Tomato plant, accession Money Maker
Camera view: bottom (45 deg); turntable rotation: 270 degrees
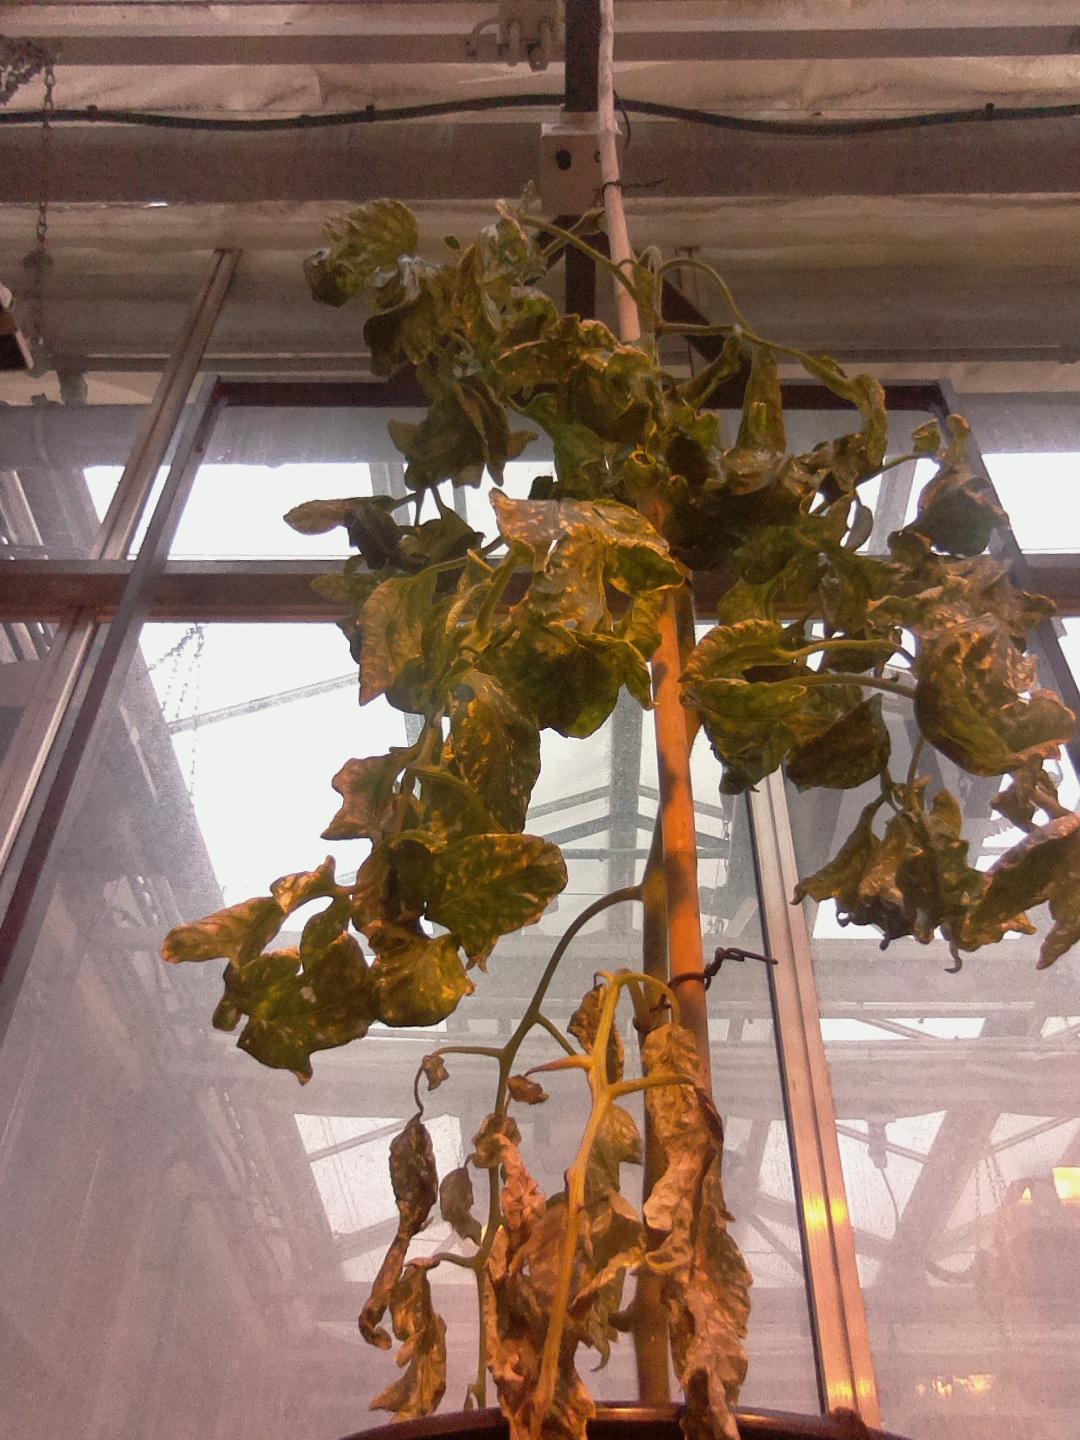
BBCH growth stage 52: 2 inflorescences visible